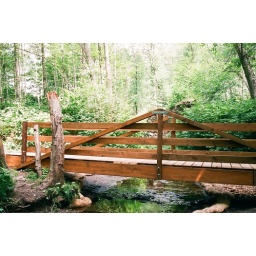
The new bridge over the creek behind the house in Big Finn Hill park, 35mmF2d